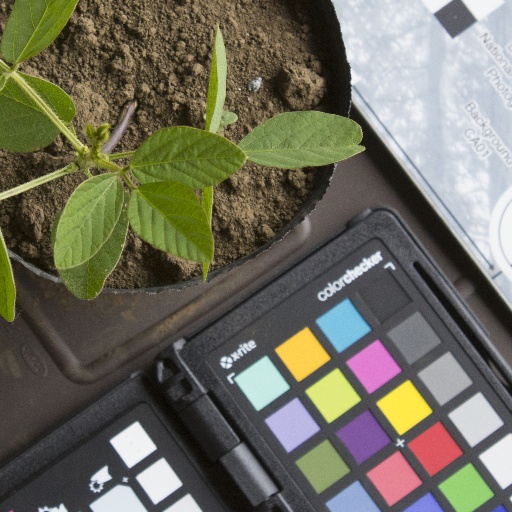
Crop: soybean